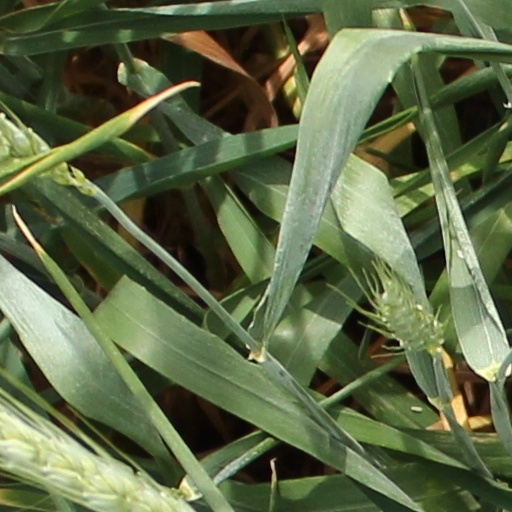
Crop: wheat